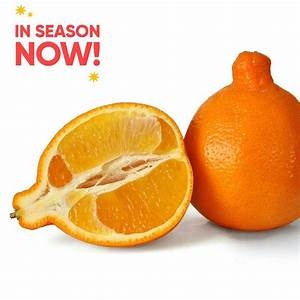
Label: mandarine